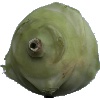
Label: kohlrabi